Kill of the Grange

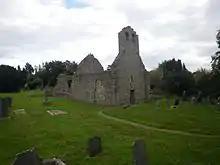
Exterior view

Kill of the Grange, often Kill o' the Grange, is a suburban community and ancient parish in the half-barony of Rathdown, within the traditional County Dublin, in the jurisdiction of Dún Laoghaire–Rathdown. It contains an early religious site, which is a National Monument. The area, sometimes described as a twin of, and sometimes as part of, Deansgrange, is 5 miles southeast of Dublin.